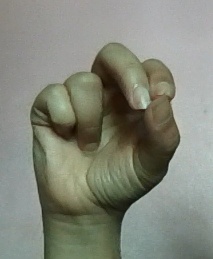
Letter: gaaf